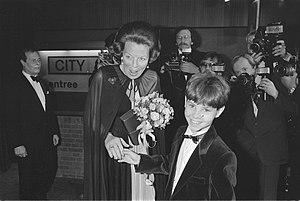
Danny de Munk est un chanteur et acteur néerlandais.
Ciske le Filou est un film néerlandais réalisé par Guido Pieters, d'après le roman homonyme de Piet Bakker et sorti en 1984.